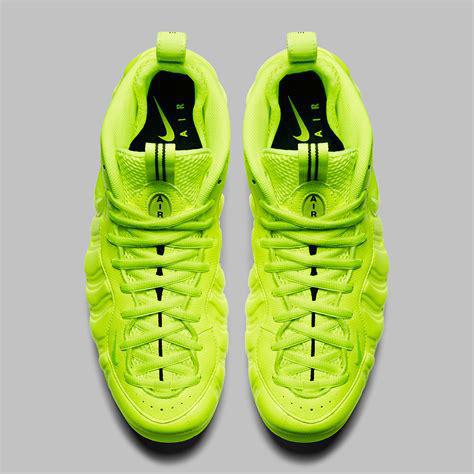
Brand: Nike
Model: Air Foamposite Pro